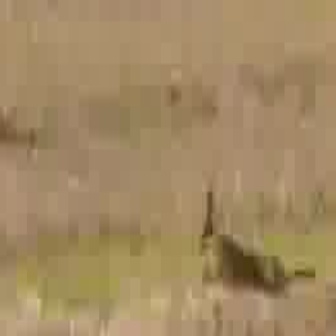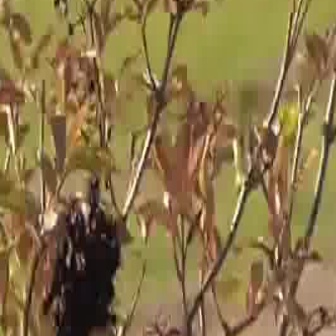
  Please identify the target specified by the bounding box [191,176,316,301] in the first image and locate it in the second image. Return the coordinates in [x_min,y_min,x_max,y_max] format.
Answer: [205,59,297,152]